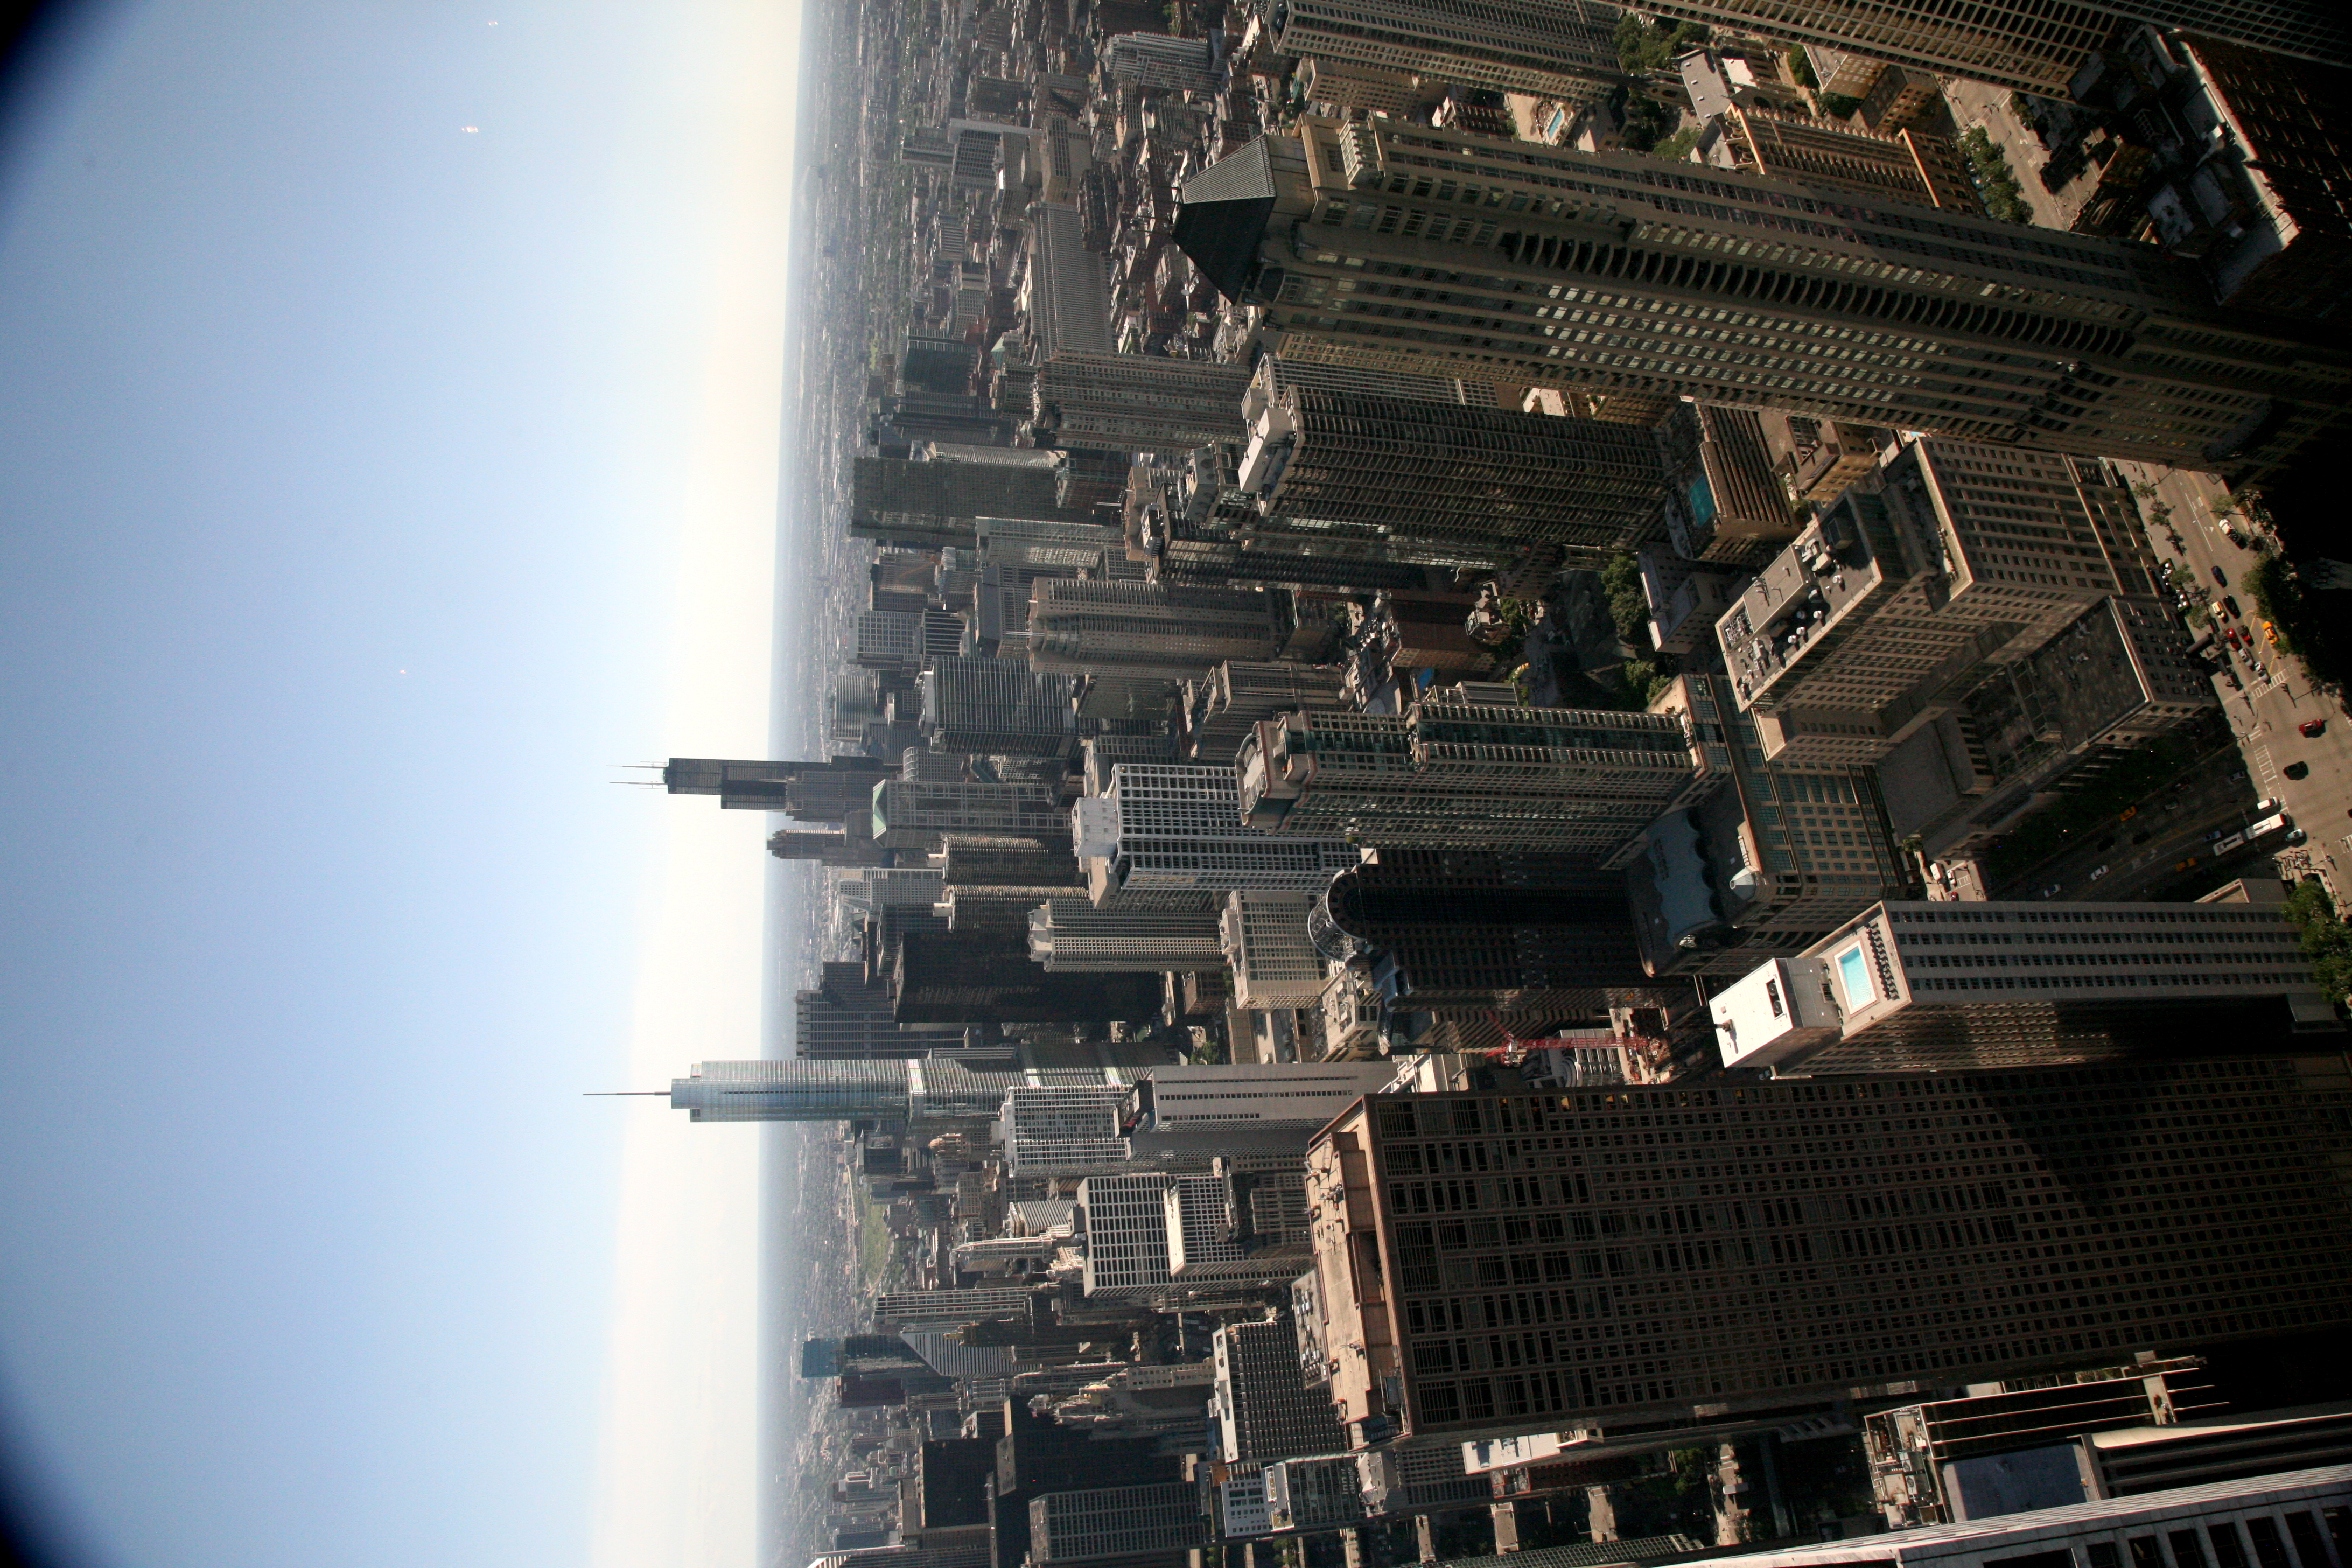
horizon, architecture, skyline, street, building, city, skyscraper, cityscape, downtown, dusk, evening, tower, landmark, chicago, tower block, 5d, loop, johnhancock, johnhancockcenter, metropolis, johnhancocktower, aerial photography, urban area, geographical feature, human settlement, atmosphere of earth, metropolitan area